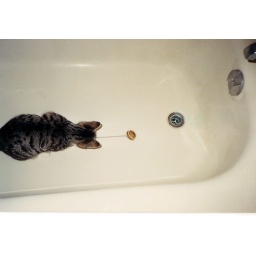
kitty in the tub